Question: Please indicate a possible affordance area of cup that can be used for holding
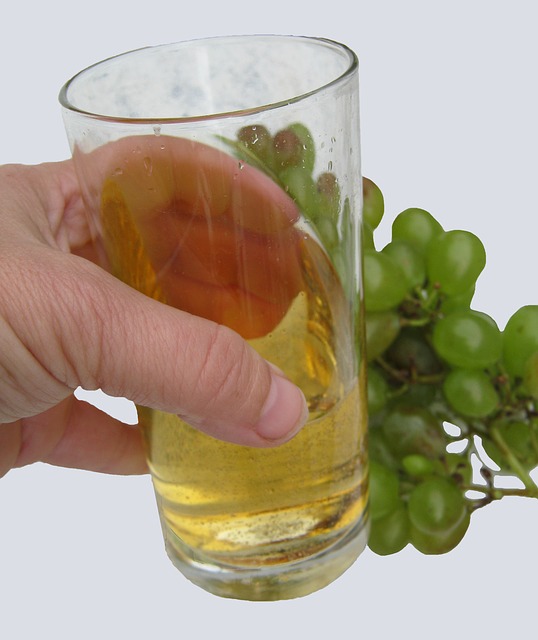
Answer: [45.5, 14.5, 371.5, 609.5]